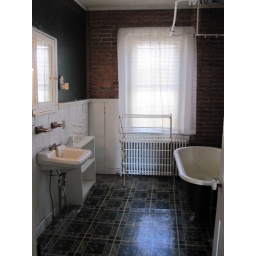
The sink in the bathroom will be removed and replaced with a modified chest containing a sink with a marble top.